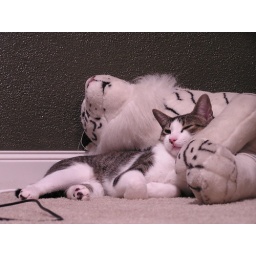
miloh sleeping hugged by a tiger